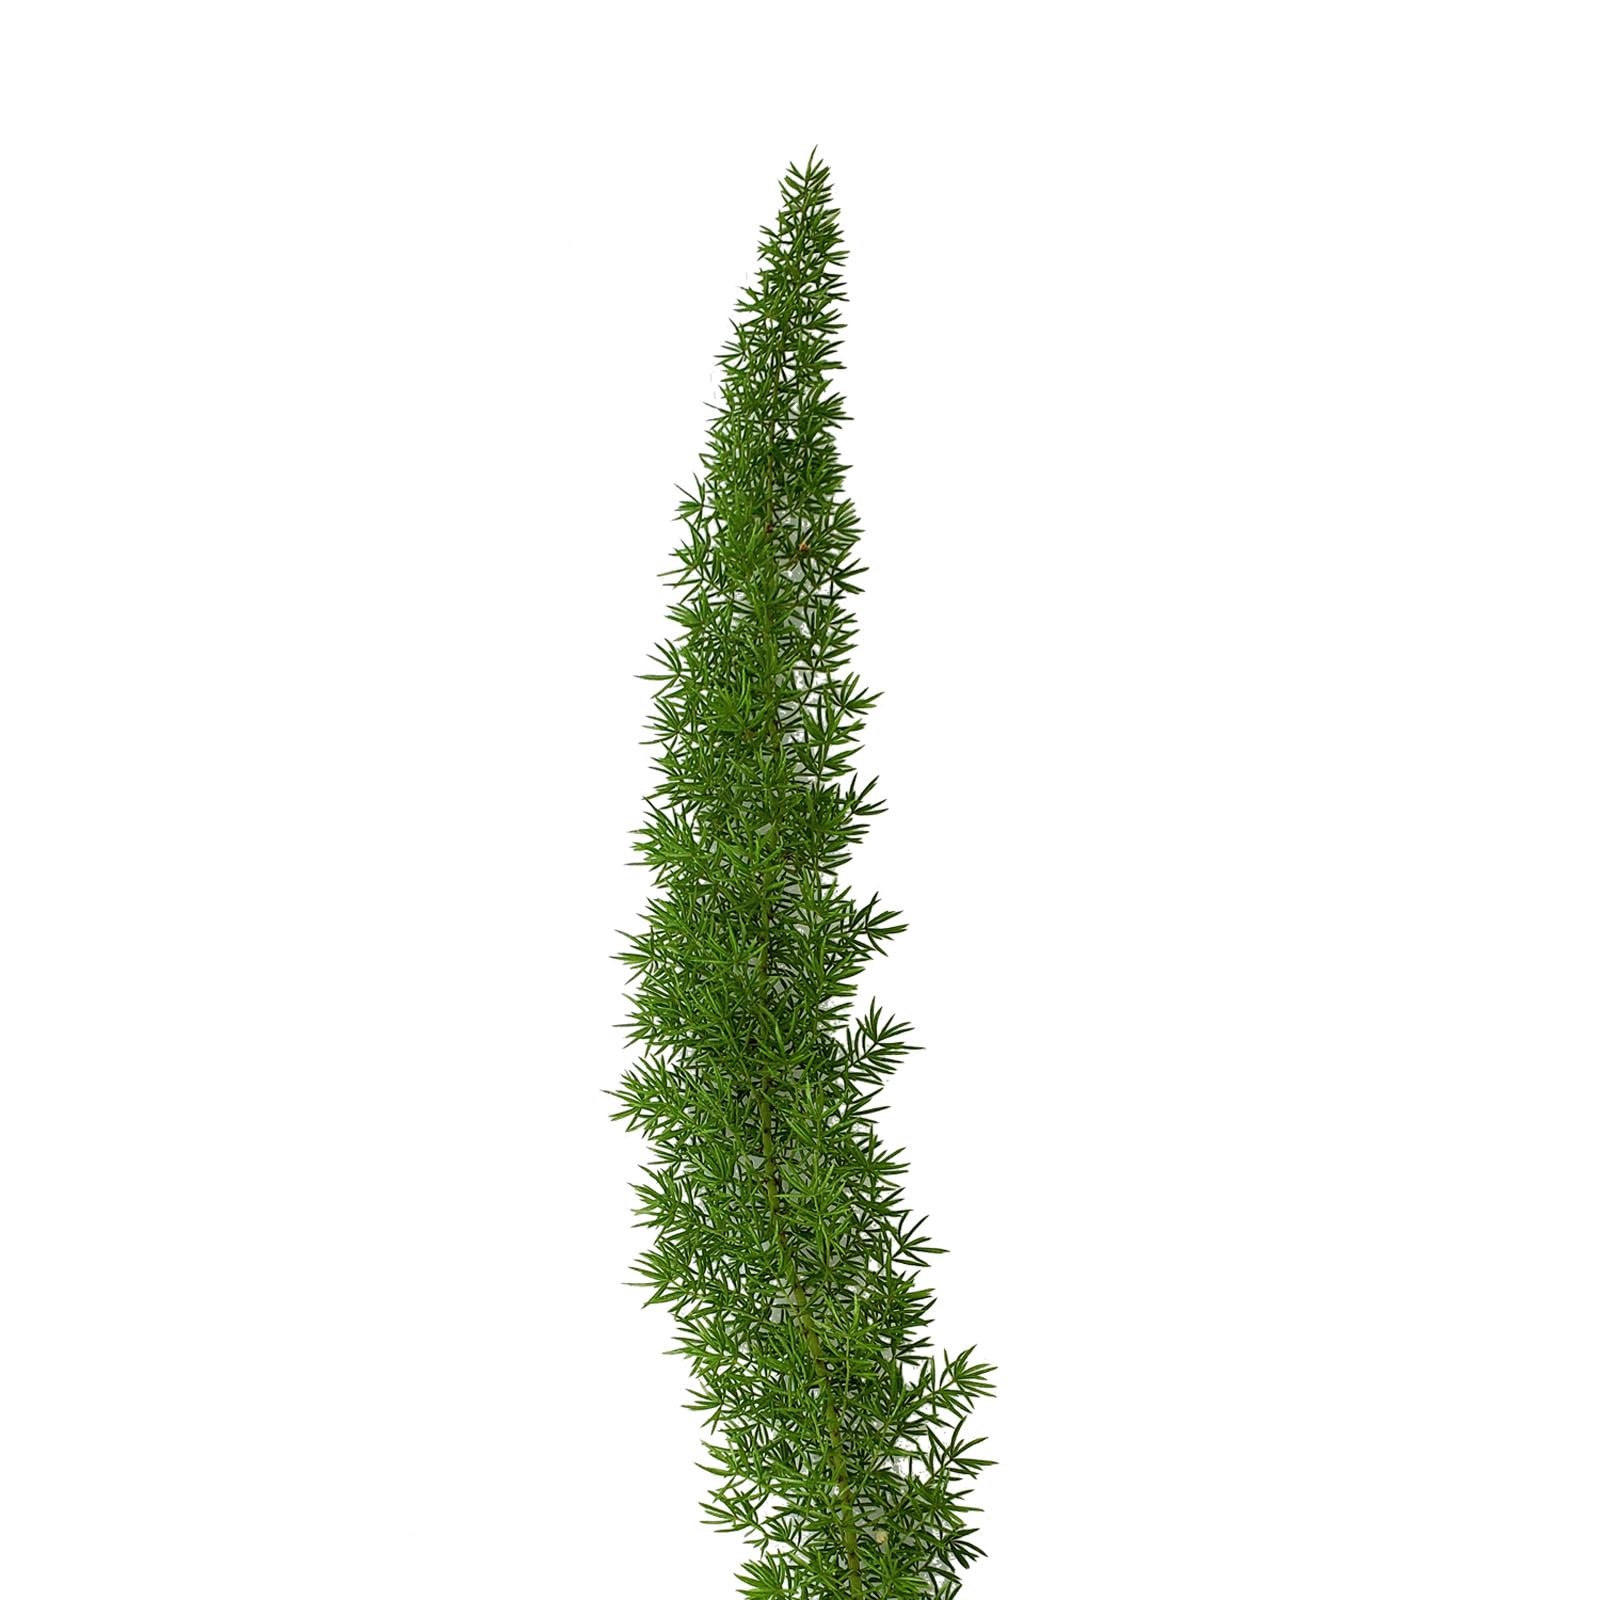
Item Name: Foxtail Fern - 150 Stems
Product Description: <p>The soft feathery plume of the hardy Foxtail Fern will bring a distinctive look to arrangements and bouquets. The tall upright, corn-like stems is a member of the asparagus family giving contrast to arrangements. All your bouquets and centerpieces will look stunning with this lush green filler. </p><p><b>Care & Handling Guide:</b></p><p><ol><li>Remove greenery from box by cutting any straps located on the outside and inside of the box.</li><li>Fill clean containers with at least 5 - 6 inches of fresh, cool water.</li><li>Remove any leaves that fall below the water line. Not removing the leaves may shorten the flower’s life.</li><li>Using sharp scissors or a knife, cut stems diagonally approximately one inch under running water if possible.</li><li>Immediately after cutting, place stems in the prepared containers.</li><li>Keep greenery away from direct sunlight, drafts or excessive heat/cold.</li><li>Change water and re-cut stems every 3 days</li></ol></p>
Value: nan
Unit: None

Price: 175.98